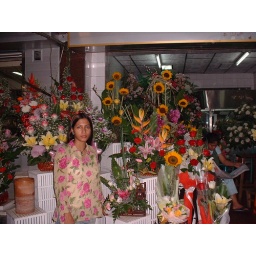
Tamanna at the local flower market in Bangkok.